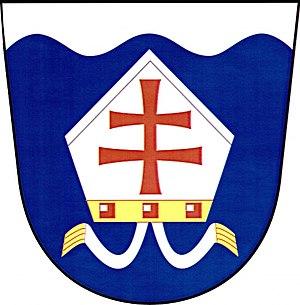
Kladky est une commune du district de Prostějov, dans la région d'Olomouc, en Tchéquie. Sa population s'élevait à 348 habitants en 2018.